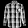
Label: Shirt